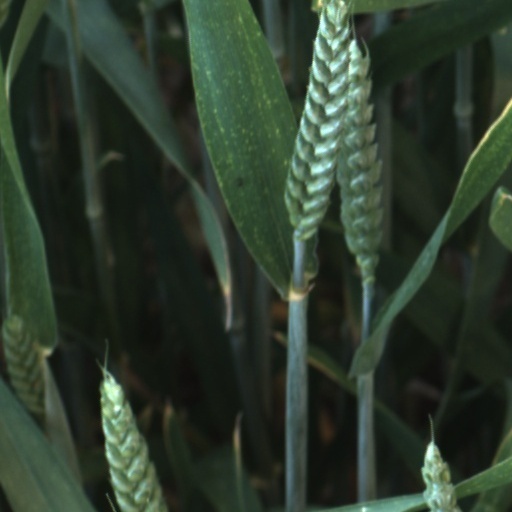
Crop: wheat